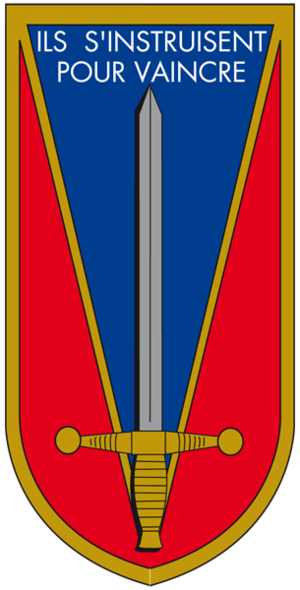
Insigne de l'ESM Saint Cyr Coetquidan.
L'École spéciale militaire de Saint-Cyr, plus souvent appelée simplement Saint-Cyr, est une école militaire française d'enseignement supérieur fondée en 1802 par Napoléon Iᵉʳ, alors premier consul. Elle forme aujourd'hui des officiers de l'armée de terre et une partie des officiers de la gendarmerie.